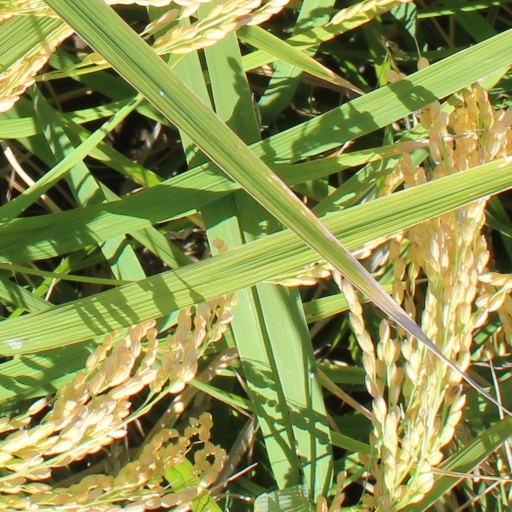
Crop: rice